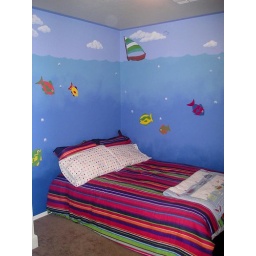
Water fades to darker blue. Graphic fish in bright colors and patterns that the young boy helped me choose.